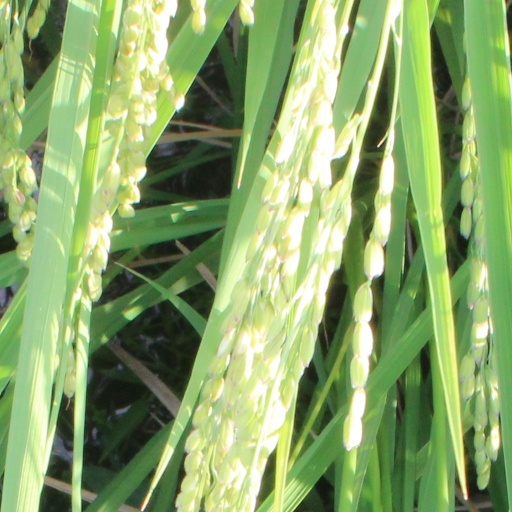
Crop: rice